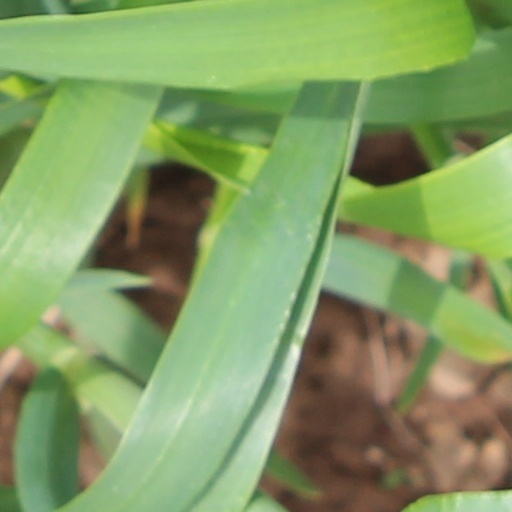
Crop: wheat